Castle of Barletta

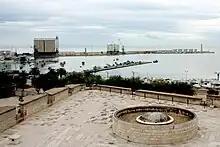
The terrace of the bastion of St. Vincent with, in the foreground, the restored skylight and in the background the harbor of Barletta.

The vestibule leads to the northern area of the castle, divided into five rooms, all communicating with each other, rectangular in shape; in the second room it is possible to glimpse an exit to the sea equipped with a slipway for pulling boats inside the structure, following restoration protected with metal gratings and used as an entrance for disabled people. This leads to the casemate of the St. Vincent bastion, located to the northwest. Like the other bastions, the latter is also equipped with splayed embrasures. It continues by passing another corridor, in the middle of which it is possible to notice the foundations of a section of the breakwater wall belonging to the outer curtain of the ancient Angevin palace, which was found during the restorations.